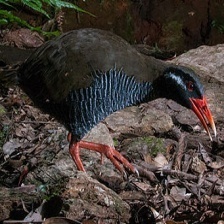
Species: OKINAWA RAIL
Scientific name: GALLIRALLUS OKINAWAE
ImageNet parent category: european_gallinule